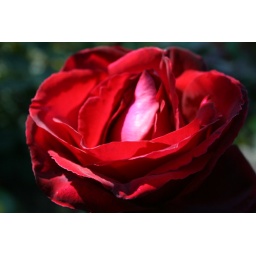
A red rose in Golden Gate Park